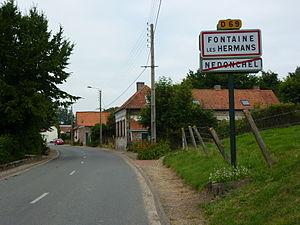
Fontaine-lès-Hermans est une commune française située dans le département du Pas-de-Calais en région Hauts-de-France.